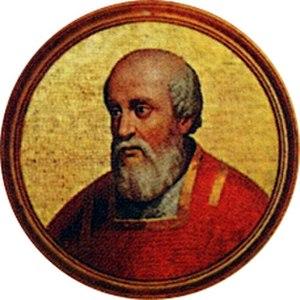
Honorius II ou Honoré II, cardinal d'Ostie à partir de 1117, il fut le 163ᵉ pape de l’Église catholique du 21 décembre 1124 au 13 février 1130. Après cinq ans et deux mois de pontificat, il sera inhumé dans la basilique Saint-Jean du Latran.